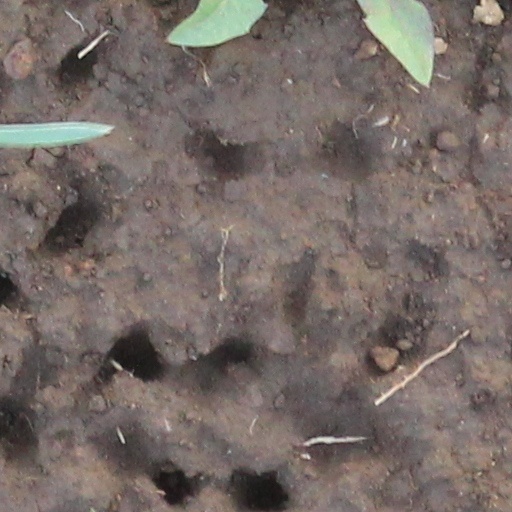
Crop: wheat